Tel Aviv Pride

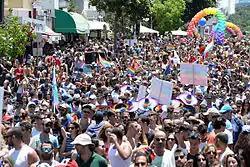

Tel Aviv Pride (Hebrew: מצעד הגאווה בתל אביב, Arabic: فخر تل أبيب) is a week-long series of events in Tel Aviv which takes place on the second week of June, as part of the international observance of Gay Pride Month. The key event, taking place on the Friday, is the Pride Parade itself which attracts over 250,000 attendees. As of June 2019, it is the largest LGBT Parade in Asia.